Snake scale

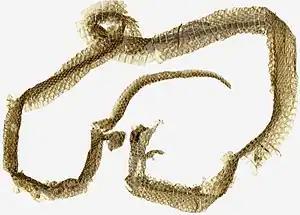
The brown shed skin of a snake in an open inverted heart-shaped coil on a white background.

The shedding of scales is called "ecdysis", or, in normal usage "moulting" or "sloughing". In the case of snakes, the complete outer layer of skin is shed in one layer. Snake scales are not discrete but extensions of the epidermis hence they are not shed separately, but are ejected as a complete contiguous outer layer of skin during each moult, akin to a sock being turned inside out.